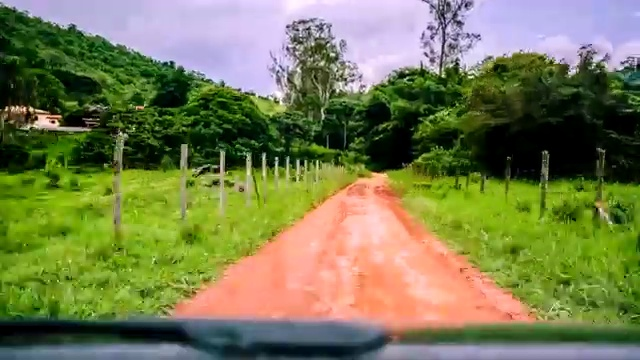
Fire: no
Smoke: no